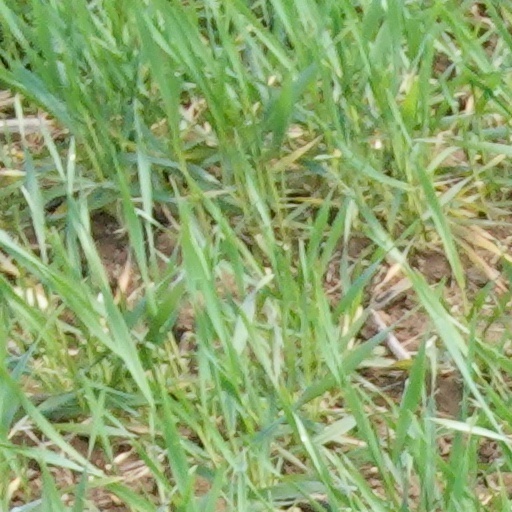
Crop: wheat